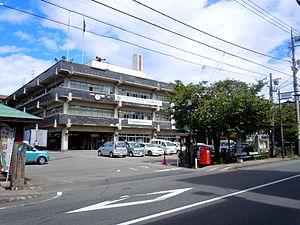
Numata est une municipalité ayant le statut de ville dans la préfecture de Gunma au Japon.